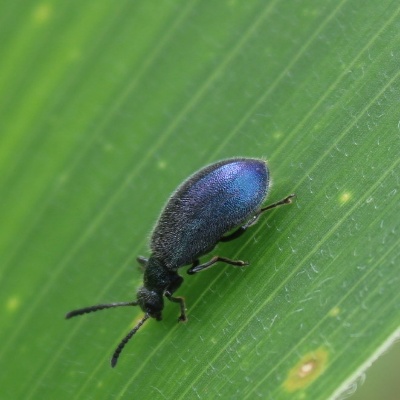
Crop: Maize
Condition: leaf beetle